Tyabji family

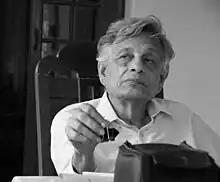
Irfan Habib

Abbas Tyabji the "Grand Old Man of Gujarat" was a freedom fighter and close associate of Mahatma Gandhi, Tyabji was a prominent figure in the Indian independence movement. Tyabji served as the Chief Justice of Baroda State. In 1919, Tyabji was appointed chairman of the independent fact-finding committee by the Indian National Congress for the Jallianwala Bagh massacre. This led to him becoming a loyal supporter of Gandhi and the independence movement. In 1930, the Indian National Congress declared Purna Swaraj, following Gandhi's arrest. Tyabji launched the Dharasana Satyagraha, marching alongside Kasturba Gandhi. Tyabji was later appointed by Gandhi to become the leader of the Salt Satyagraha for which he was later arrested by the British Indian Government.